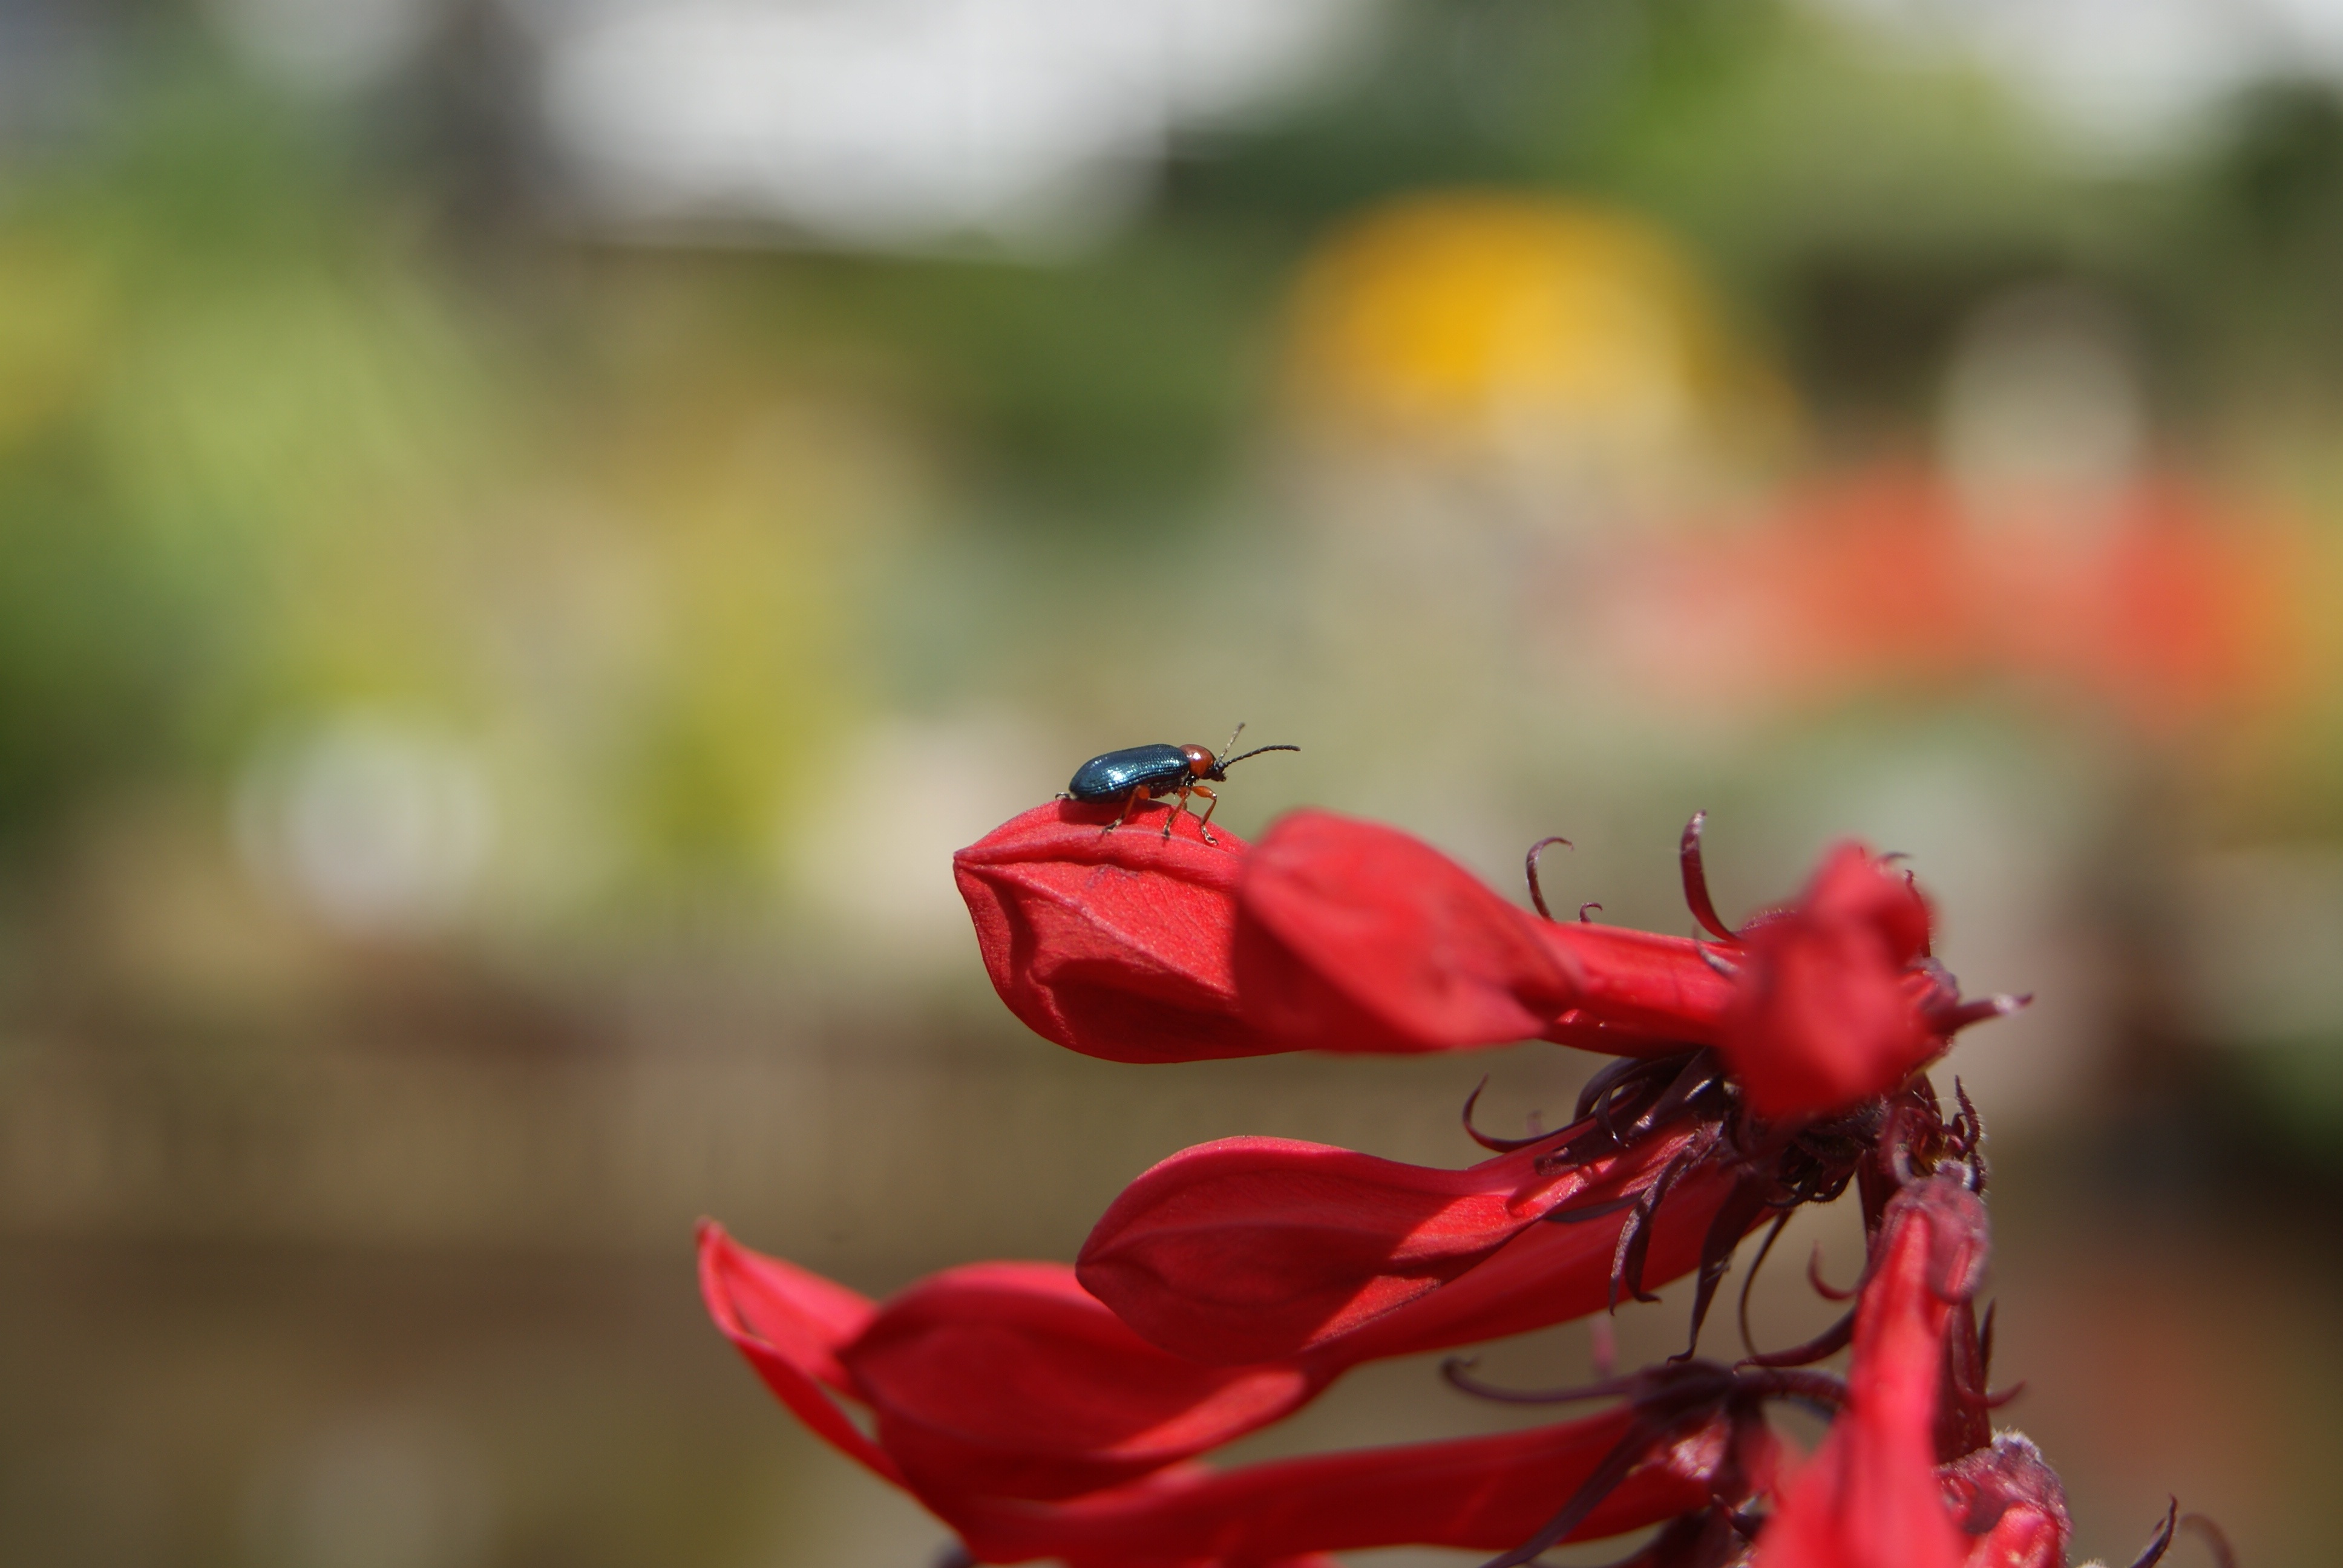
nature, branch, blossom, bokeh, plant, photography, leaf, flower, petal, summer, red, insect, bug, flora, close up, outdoors, macro photography